Petit Manan Light

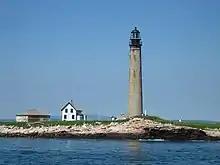

Petit Manan Light is a lighthouse on Petit Manan Island, Maine. The island is at the end of a series of ledges extending out from Petit Manan Point, between Dyer Bay and Pigeon Hill Bay, that projects into the Gulf of Maine.